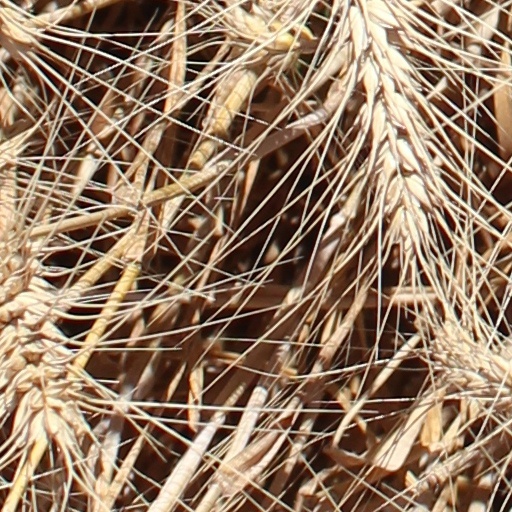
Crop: wheat